Chris Speier

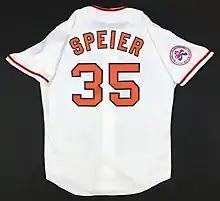
1976 San Francisco Giants #35 Chris Speier home jersey

Speier was drafted by the Giants as the second overall pick in the first round of 1970 Major League Baseball draft. Speier played 19 seasons in the Major Leagues as a shortstop for the Montreal Expos, San Francisco Giants, Chicago Cubs and briefly for the St. Louis Cardinals and Minnesota Twins during the 1984 season. In an exchange of starting shortstops, he was traded from the Giants to the Expos for Tim Foli on April 26, 1977.